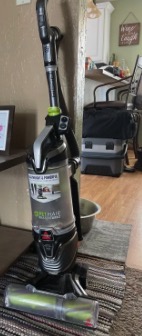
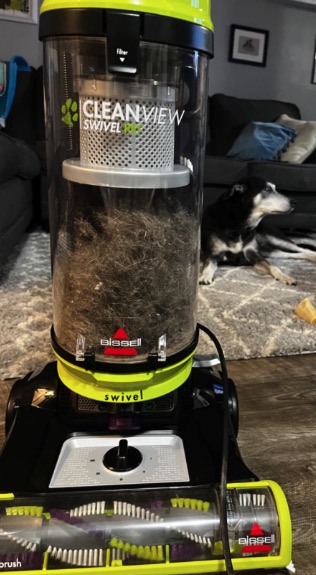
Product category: items_vacuum
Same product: no